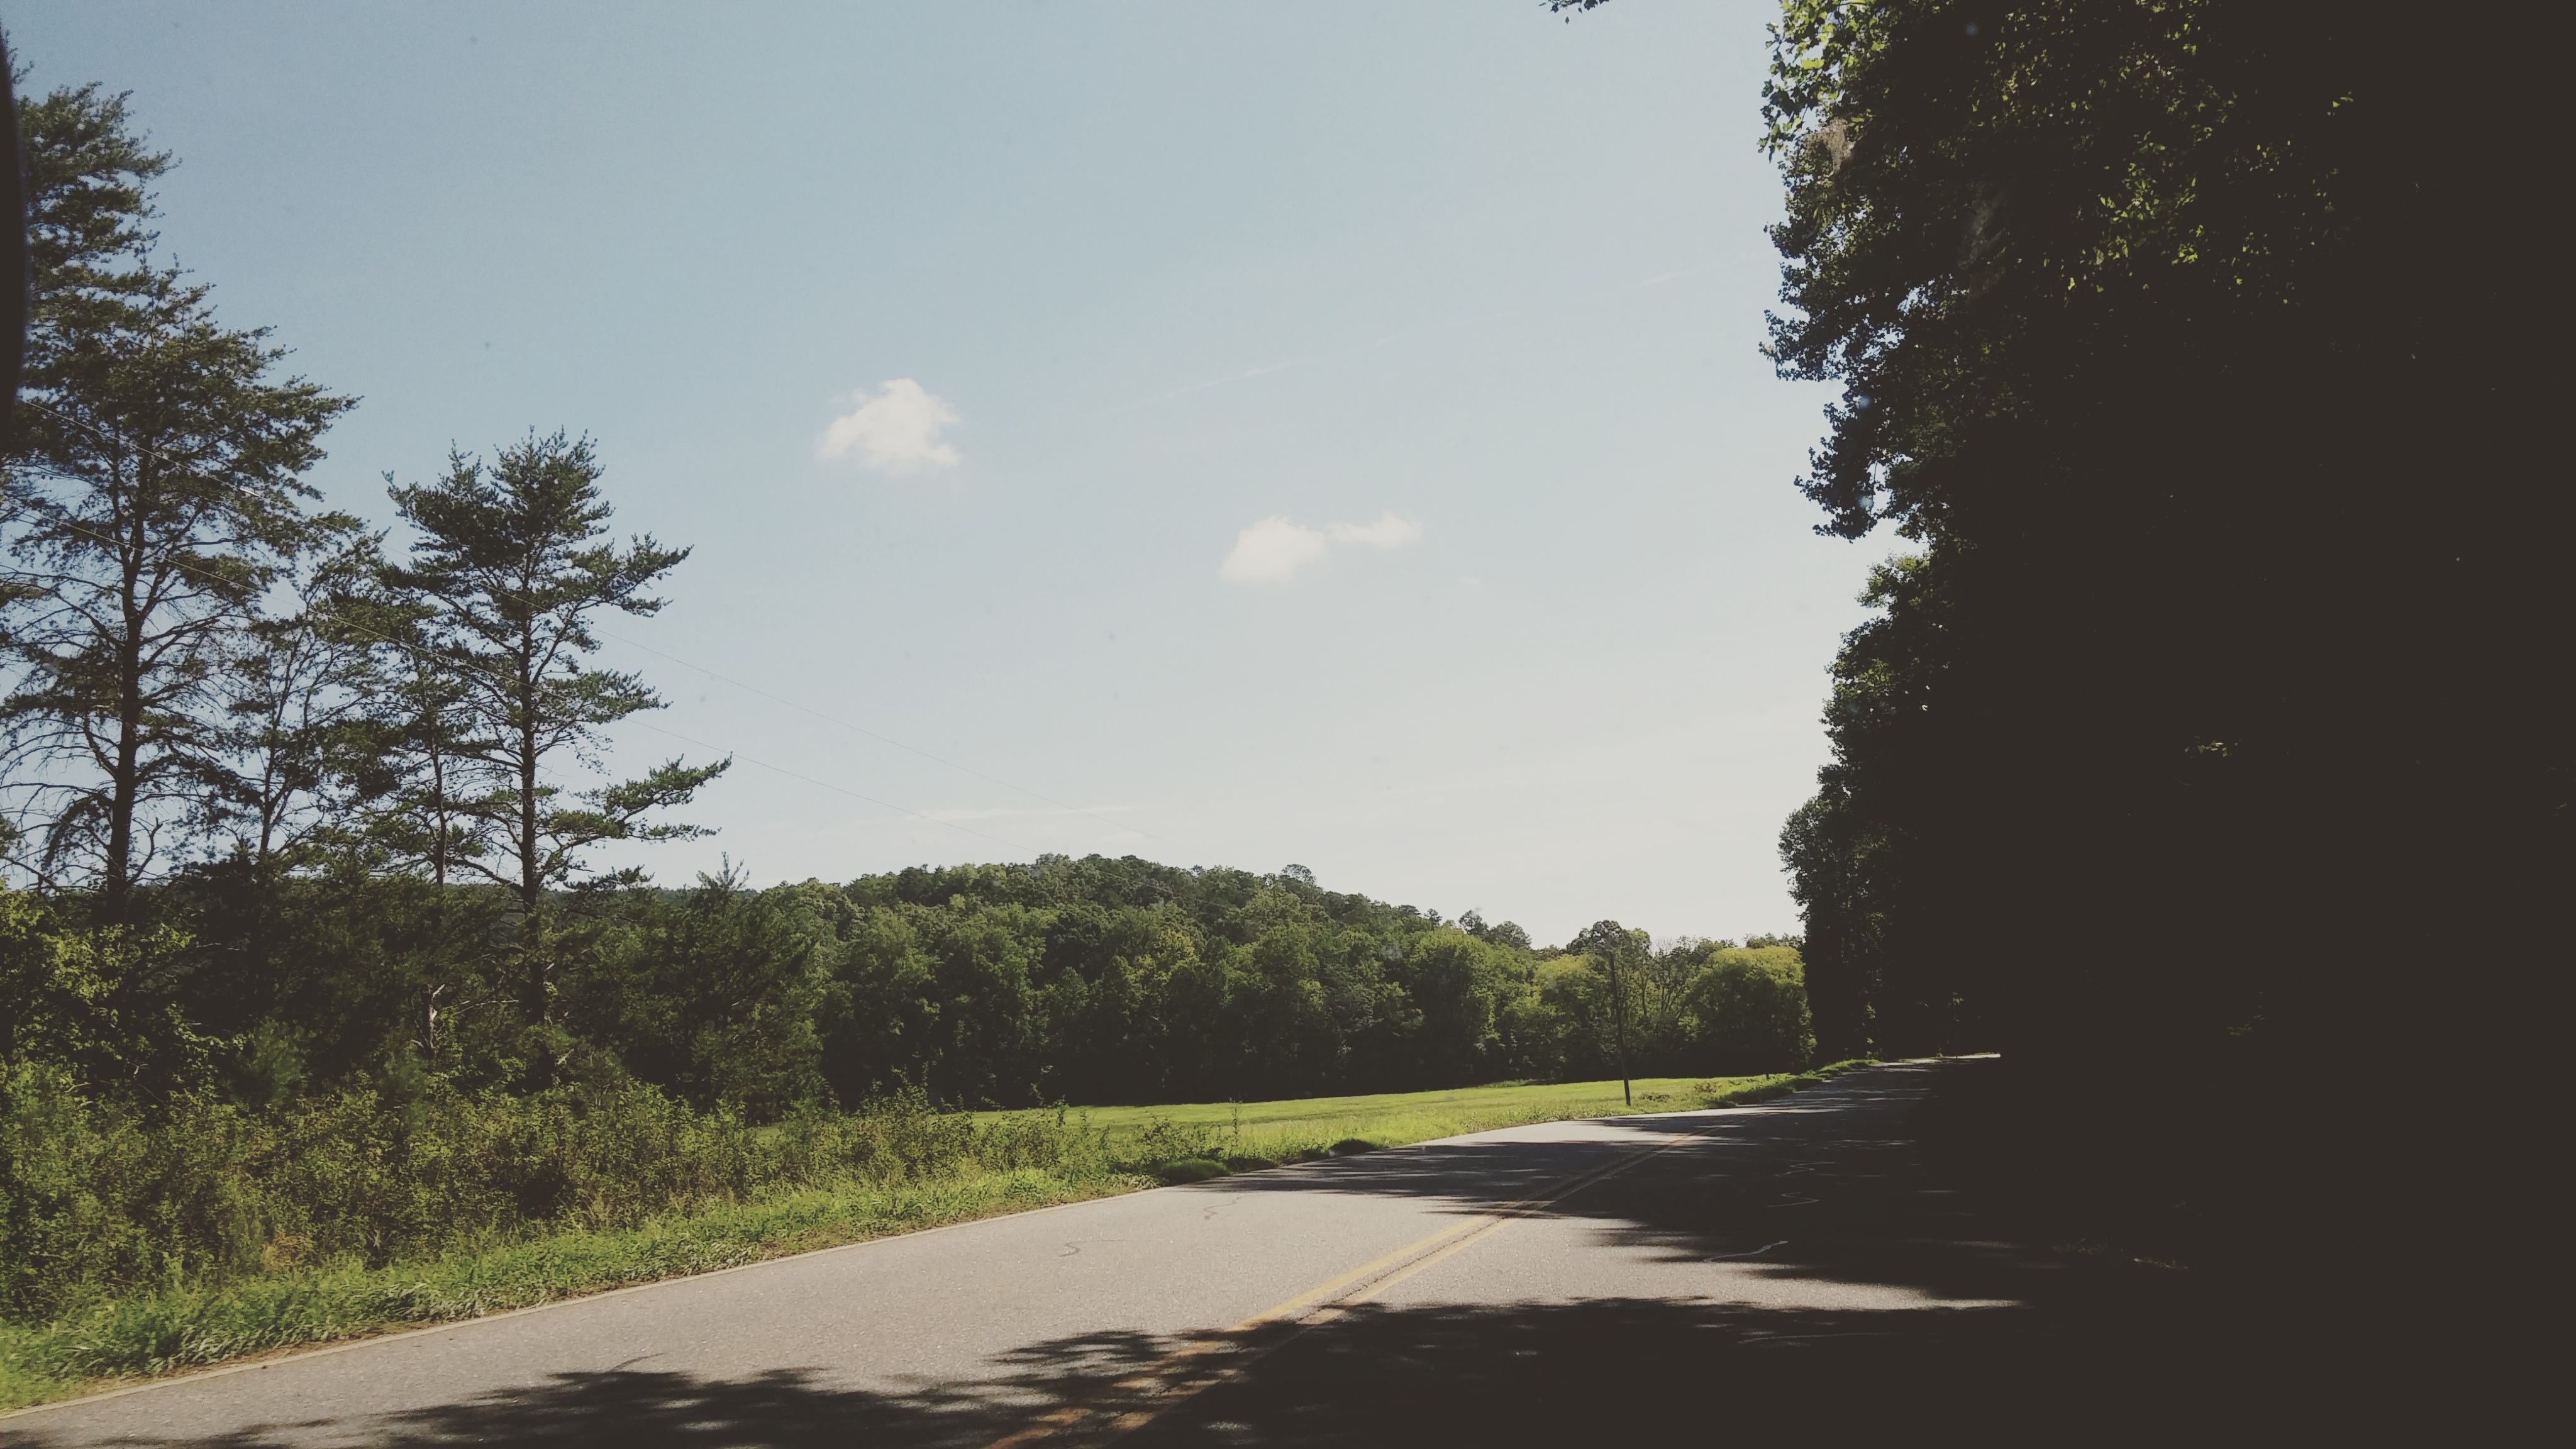
landscape, tree, nature, grass, road, morning, lake, river, rural area, atmospheric phenomenon, woody plant